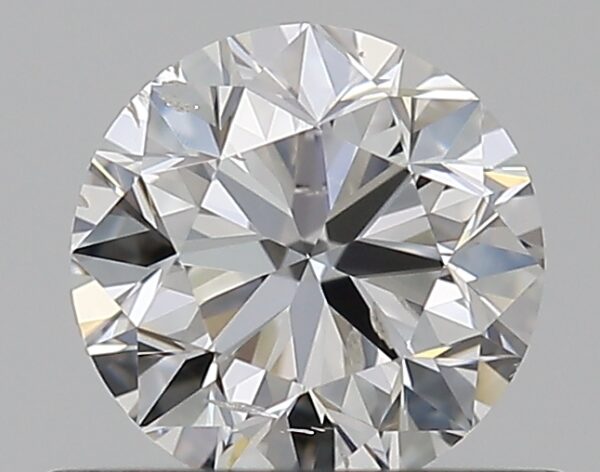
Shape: round
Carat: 0.5
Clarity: SI2
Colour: F
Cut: GD
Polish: EX
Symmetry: GD
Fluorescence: N
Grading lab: GIA
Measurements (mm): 4.89 x 4.94 x 3.19